Mayurasana

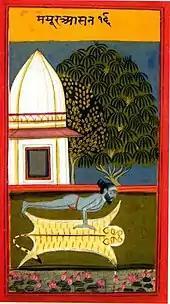
Mayurasana in an illustrated manuscript of the "Jogapradipika", 1830

The name comes from the Sanskrit words meaning "peacock" and meaning "posture".